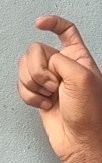
ASL sign: X